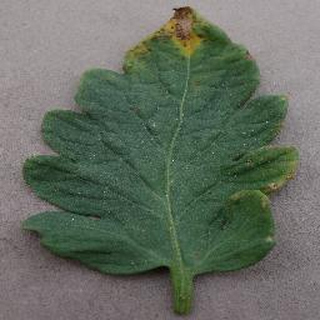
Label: tomato_bacterial_spot